Tropical cyclones in 2008

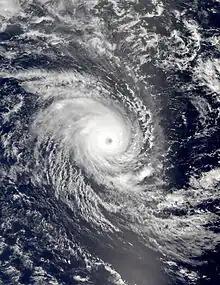
Cyclone Hondo

The month of February is tied with May as the second least active month in terms of formed systems with 7 tropical systems; however, 4 were named and developed hurricane-force winds and were classified as severe tropical cyclones. No tropical cyclones developed within the Northern Hemisphere, the fourth occurrence since 2005. Cyclone Hondo was the strongest and longest-lived tropical cyclone to develop during the 2007–08 South-West Indian Ocean cyclone season, which affected Mauritius and Reunion. On the South-west Indian Ocean basin, one more system formed: Cyclone Ivan which devastated Madagascar as an intense tropical cyclone. On the Australian basin, 4 systems took shape: a tropical low, "Nicholas", "Ophelia", and 20P. On the South Pacific basin, 13F formed, which affected Cook Islands in its lifetime.